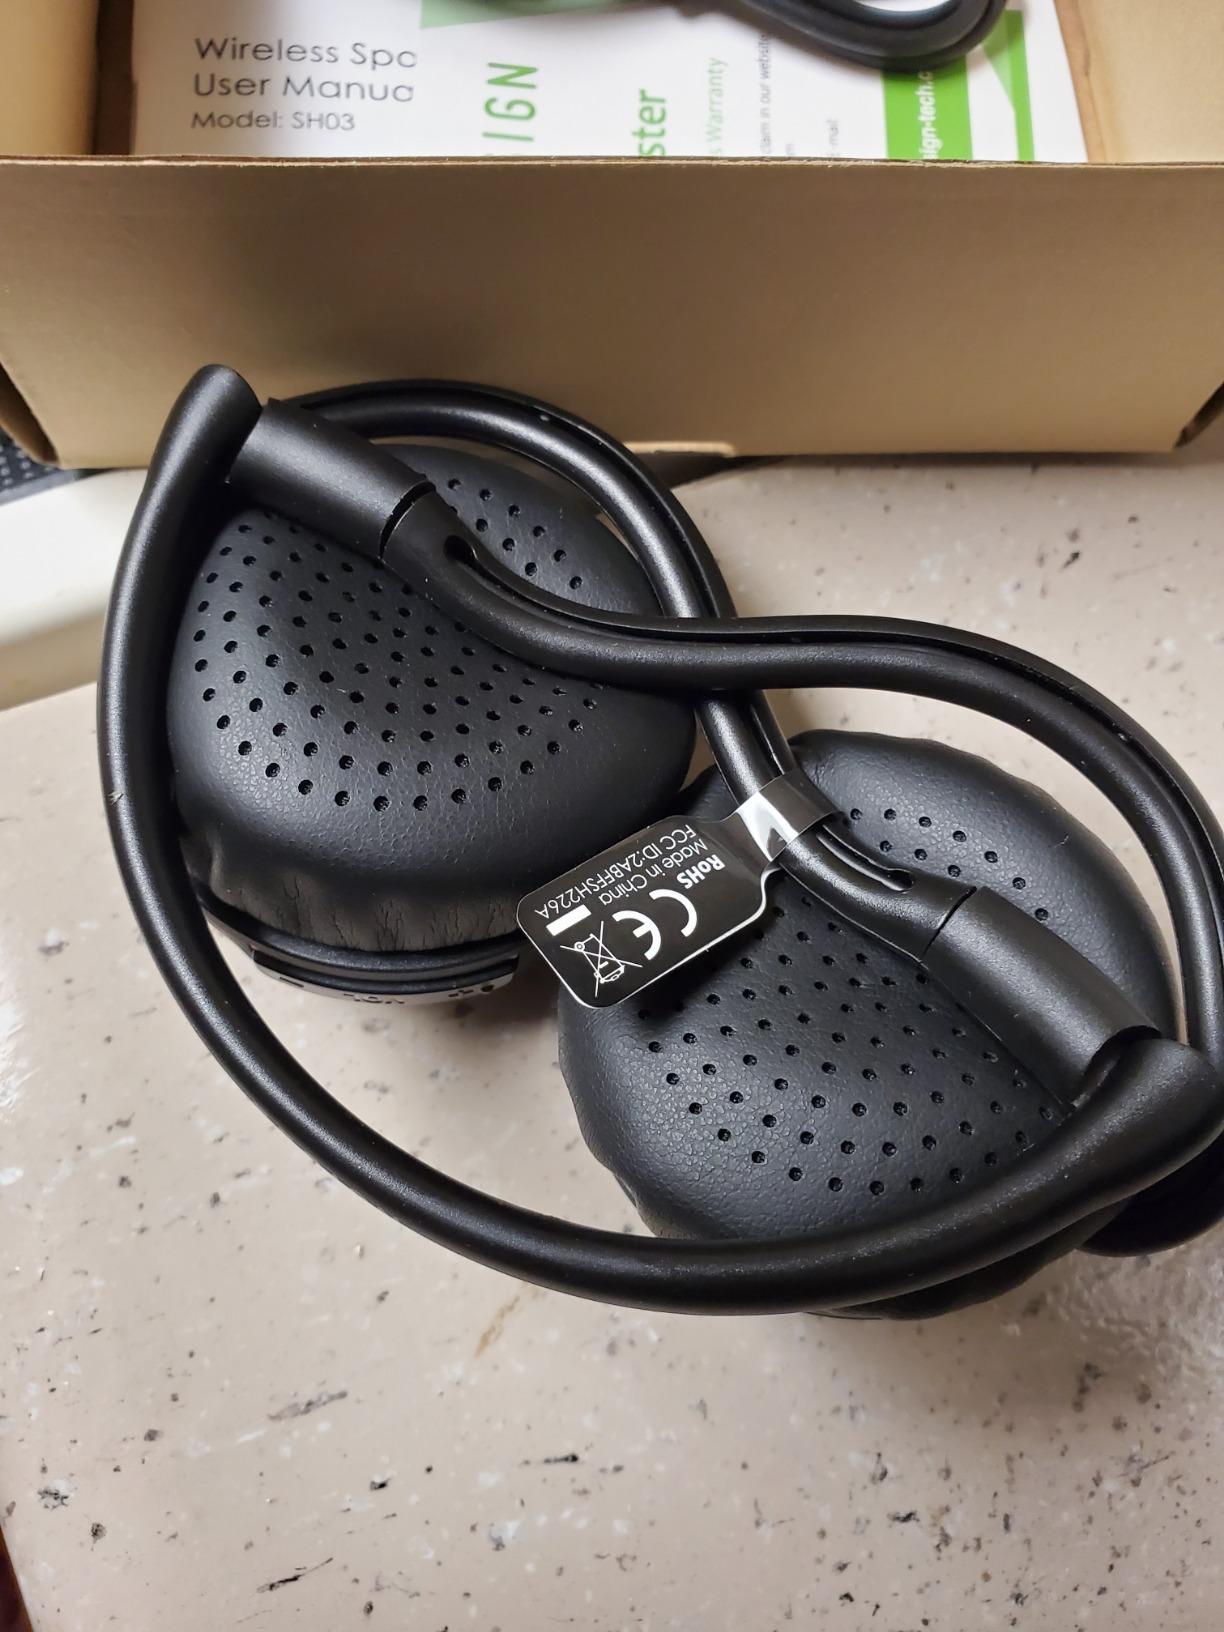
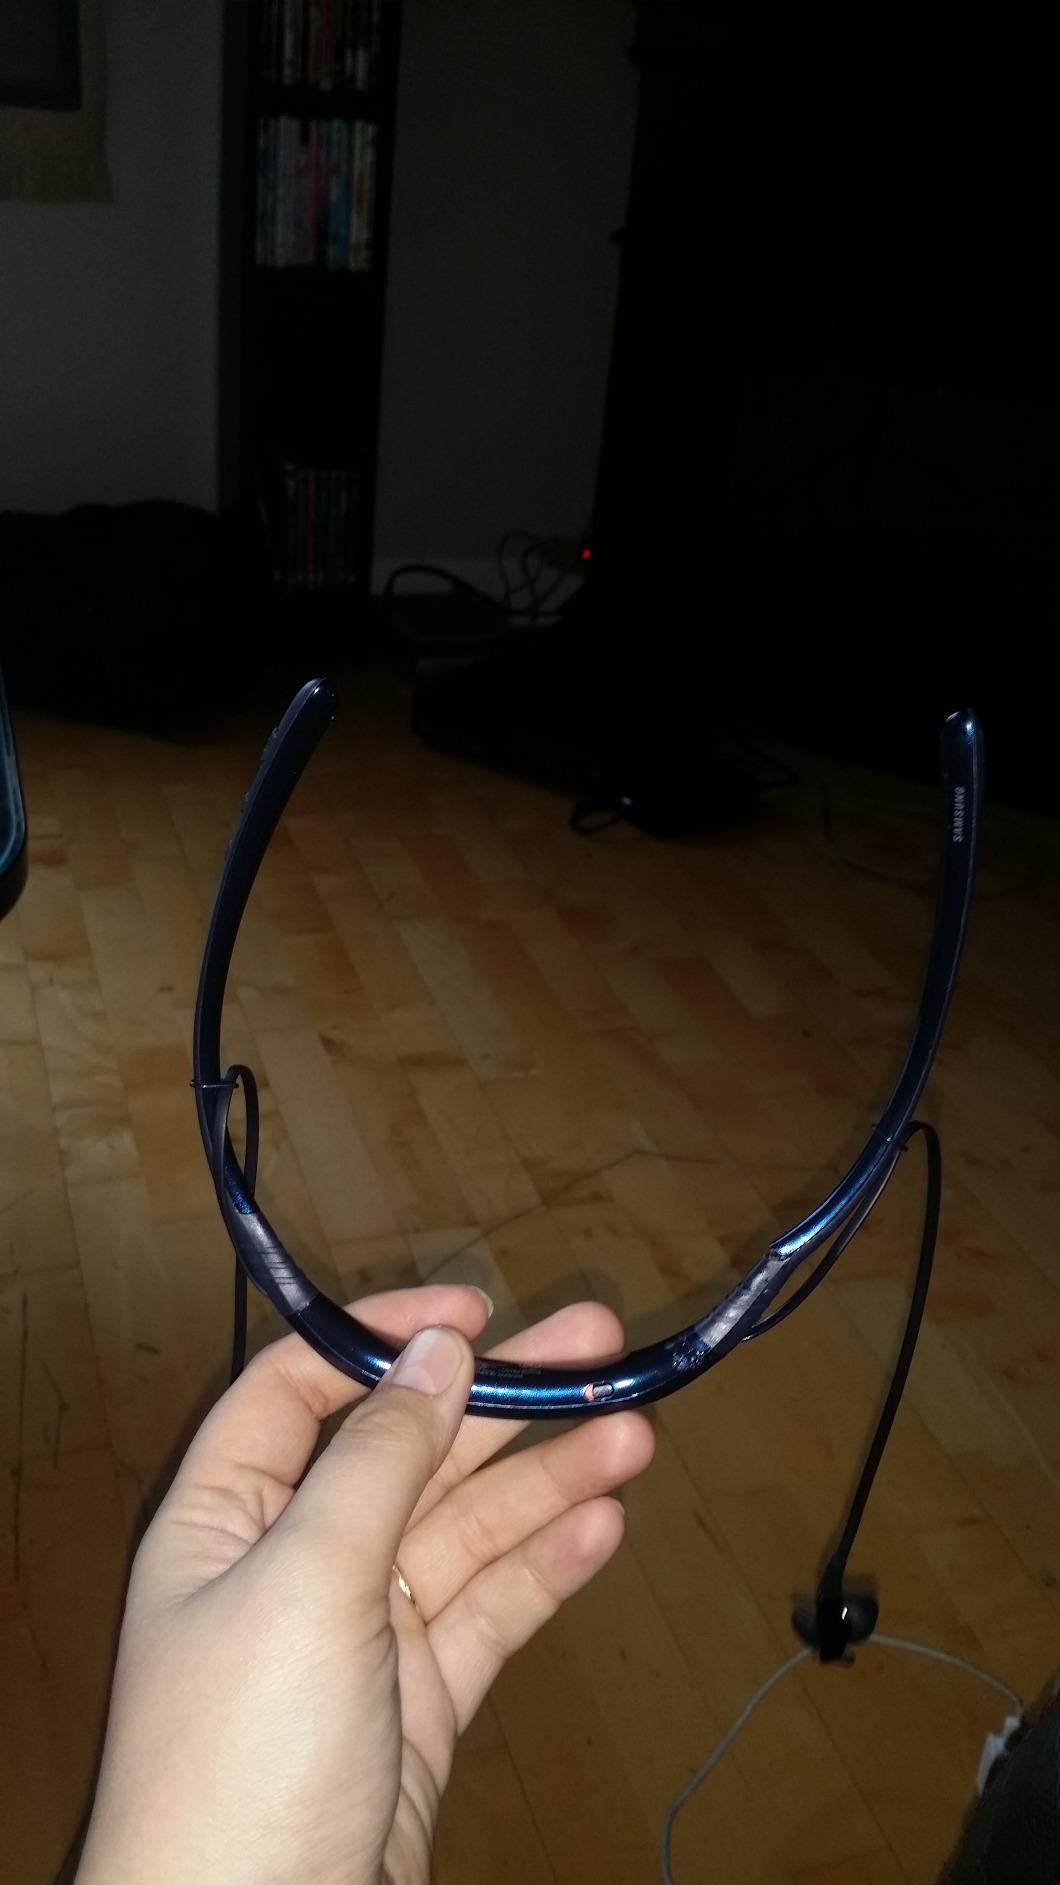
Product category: headphones
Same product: no